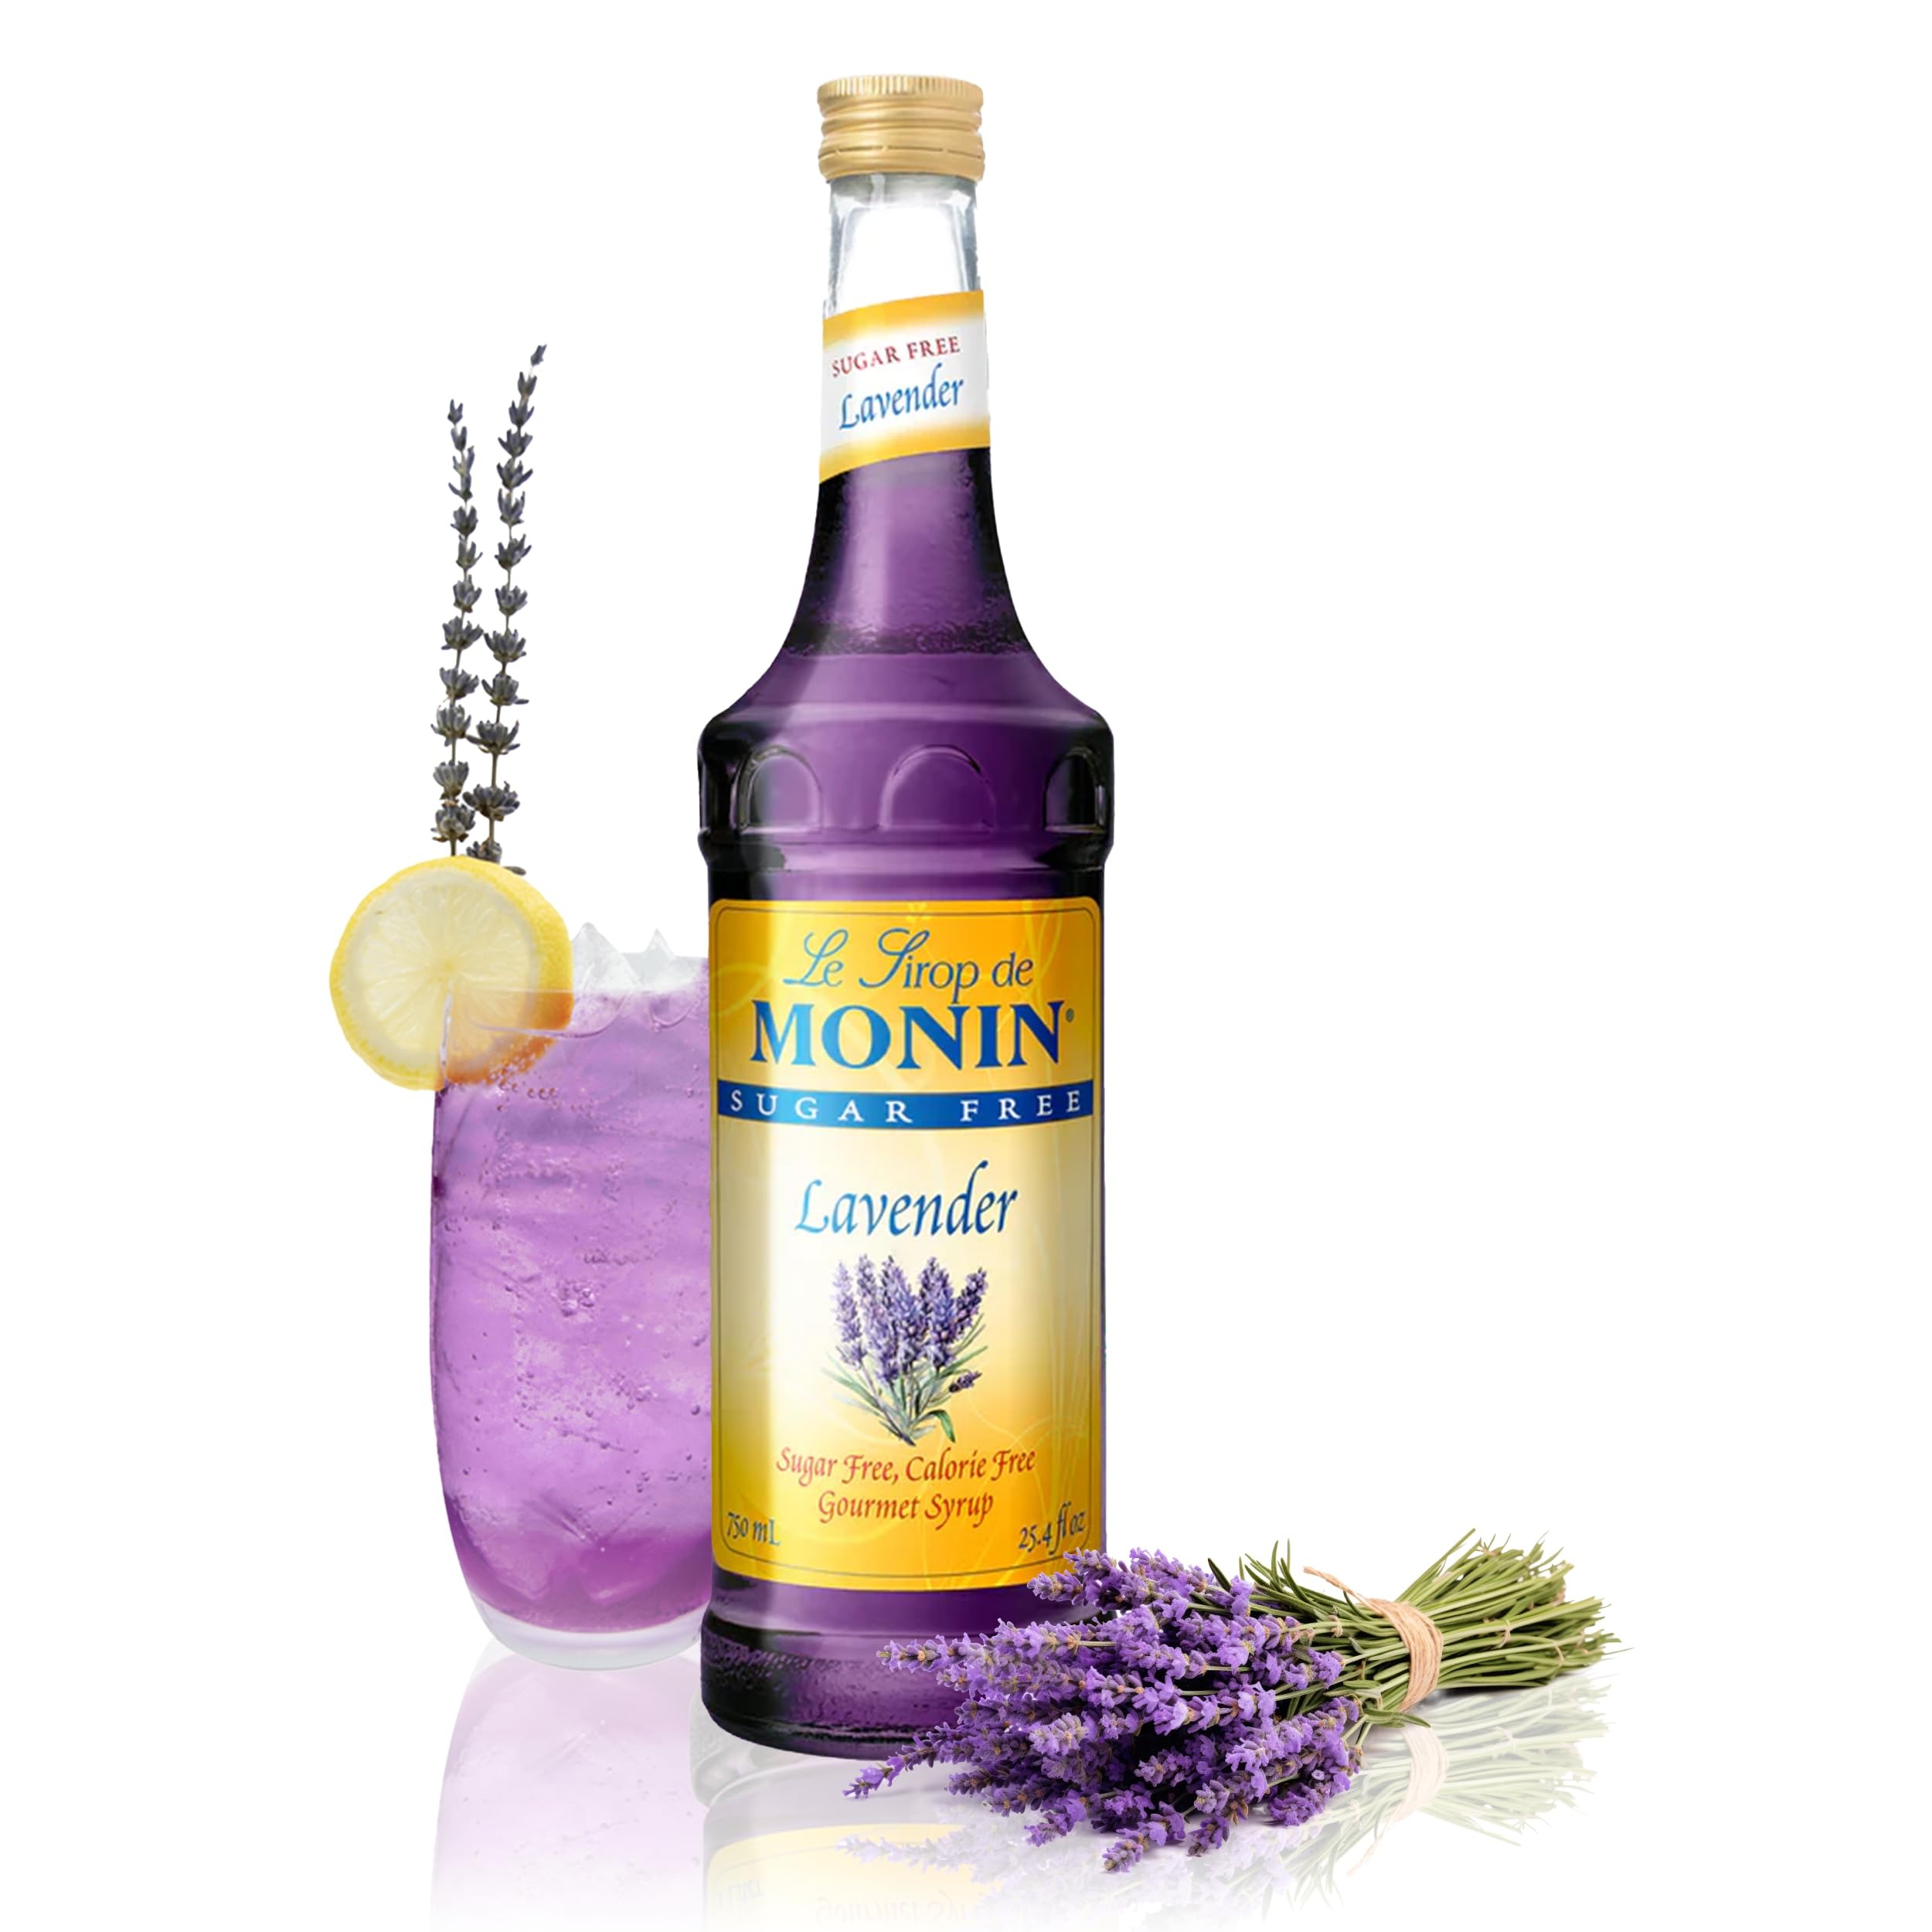
Item Name: Monin - Sugar Free Lavender Syrup, Aromatic and Floral, Natural Flavors, Great for Cocktails, Lemonades, and Sodas, Non-GMO, Gluten-Free (Glass, 750 mL)
Bullet Point 1: GREAT FOR COCKTAILS, LEMONADES & SODAS: This Sugar Free Lavender Syrup offers a lush, true lavender flavor with no added sugar or calories! Use it to add semi-sweet floral notes & light purple color to cocktails, lemonades, sodas, & more.
Bullet Point 2: TASTING NOTES: Aromatic and floral, this sugar-free syrup offers a superior, authentic lavender flavor without any artificial aftertaste.
Bullet Point 3: SPECIFICATIONS: No Artificial Flavors or Colors; Gluten-Free, Dairy-Free, Allergen-Free, BPA-Free, Kosher, and Non-GMO.
Bullet Point 4: SYRUP TO SUPPORT BEE COLONIES: Colony Collapse Disorder is greatly reducing bee populations worldwide. Our syrup recycling initiative has been sending waste syrup to feed bees since 2008, and has fed over 374 billion bees!
Bullet Point 5: GREEN PACKAGING & LABELING: We're making a mindful effort toward sustainability with BPA-free bottles, 100% recyclable boxes made of 30% recycled content, pulp inserts, & boxes printed with biodegradable water-based ink containing zero pollutants.
Product Description: Monin Sugar Free Lavender Syrup offers a semi-sweet floral flavor without additional sugar or calories! Add the fresh aroma of lavender and a beautiful purple hue to any lemonade, cocktail, or soda that you create. This Sugar Free Syrup is allergen-free, dairy-free, gluten-free, Halal, Kosher, contains no artificial colors or flavors, and is non-GMO. For more than 100 years, Monin has created delicious syrups, concentrates, sauces, and purées that inspire bartenders, baristas, caterers, and chefs. We create the best flavors for innovative drinks, and we take extra care to ensure our products' quality. At our company, quality begins and ends with a commitment to our customers, the environment, and communities by focusing on 4 key social responsibility pillars: natural ingredients for authentic flavors without compromise, strategic partnerships with like-minded and trusted suppliers, protection and regeneration of our environment, and commitment to our local and business communities. Every bottle comes with an unending commitment to quality and more than 100 years of tradition!
Value: 25.4
Unit: Fl Oz

Price: 12.99